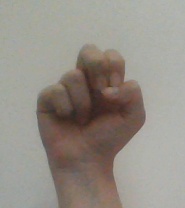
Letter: gaaf